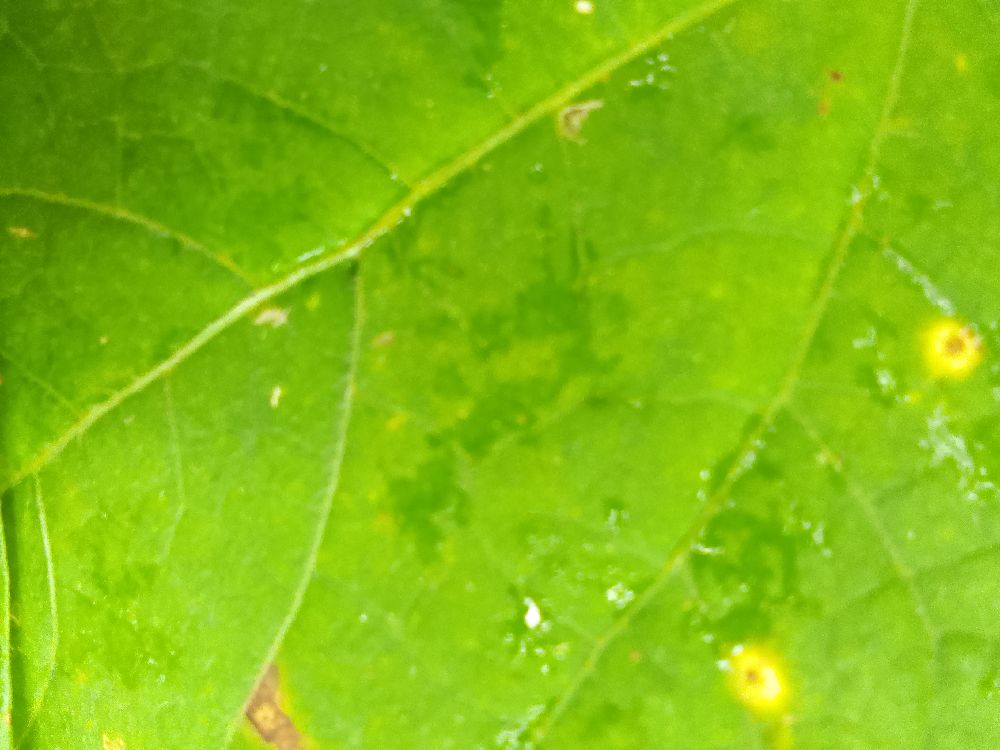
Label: rust